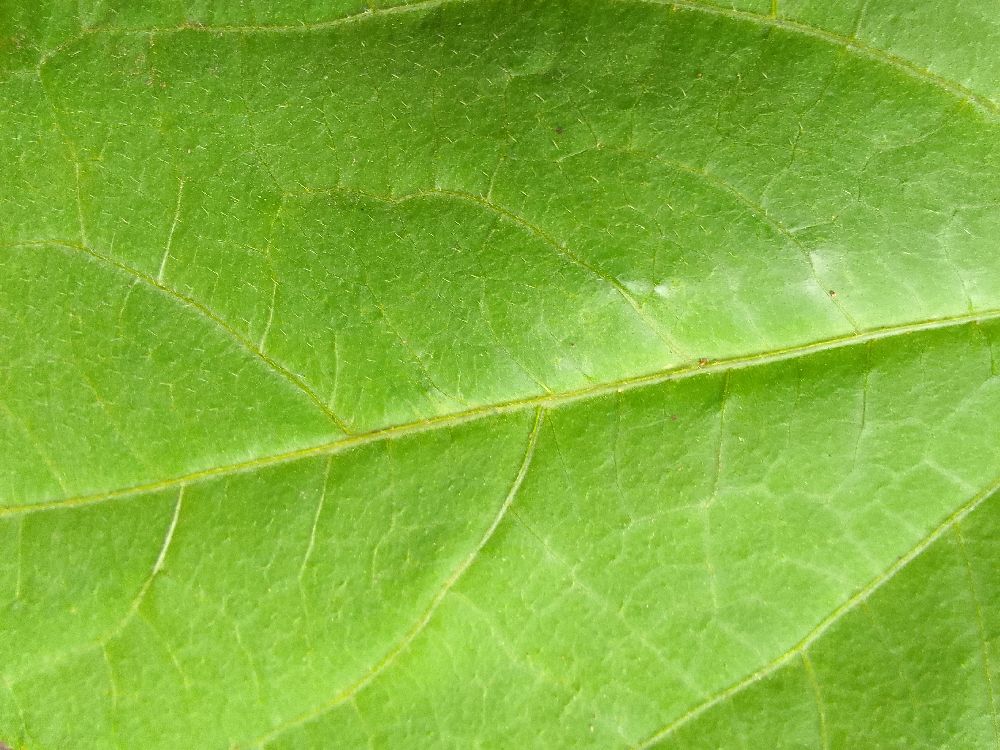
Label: healthy